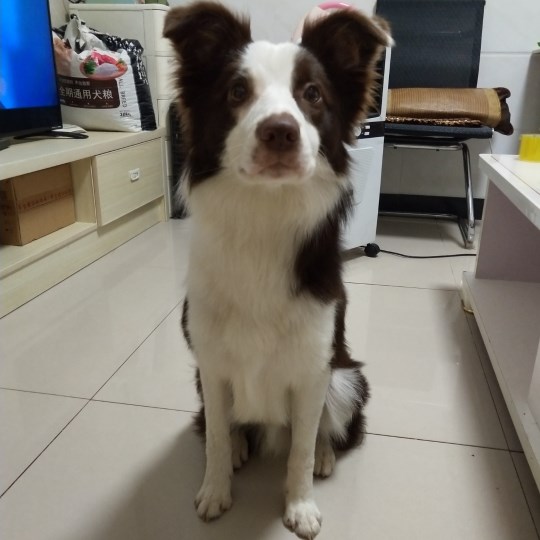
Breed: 2594-n000109-Border_collie